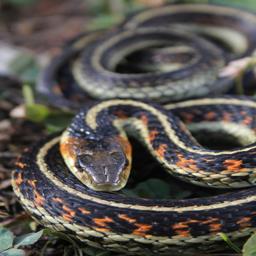
Animal: snakes